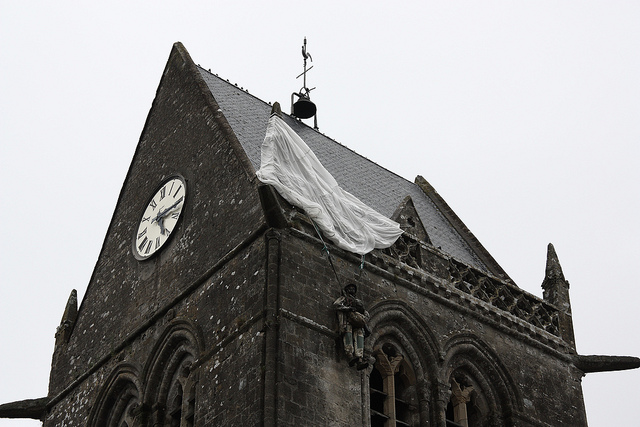
user: Given an image and a question. Answer the question in a short answer. Question: Which type of building will have a clock like this? Short Answer:
assistant: church